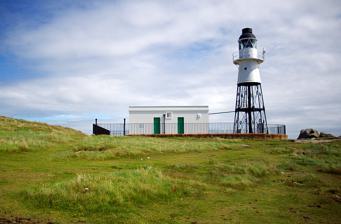
Building: Peninnis Lighthouse
Country: Unknown
Year built: 1911
Lighthouse Peninnis Lighthouse Location St Mary's Isles of Scilly England OS grid SV9110509372 Coordinates 49°54′17″N 6°18′13″W / 49.904624°N 6.303531°W / 49.904624; -6.303531 Tower Constructed 1911 Construction metal tower Height 14 metres (46 ft) Shape circular skeletal tower lower half, closed tower upper half with balcony and lantern Markings black lower part, white upper part Operator Trinity House Heritage Grade II listed building Light Focal height 36 metres (118 ft) Lens 3rd order 500 millimetres (20 in) rotating Intensity 1,080 candela Range 9 nautical miles (17 km; 10 mi) Characteristic Fl W 20s. Historic site Listed Building – Grade II Official name Peninnis Head Lighthouse Designated 14 December 1992 Reference no. 1328857 Peninnis Lighthouse is situated on Peninnis Head , St Mary's , Isles of Scilly . History The light was built to replace the lighthouse in the centre of the island of St Agnes and helps vessels to enter Hugh Town harbour, via St Mary's Sound. It was first lit in 1911, is circular, 45 feet (14 m) tall and consists of a black steel open lattice foundation, white gallery and black–domed top. Initially, the lamp used was an incandescent burner which was powered by oil gas ; the fuel was kept on site in four pressurised tanks (with a total capacity of 700 cubic feet), which the local Trinity House vessel would keep replenished. It was classed as a 'semi-watched' light (i.e. it did not require the full-time attendance of a keeper). The rotating third-order optic was driven by clockwork; it displayed a white flash every 20 seconds and its beam had a range of 16 nautical miles (30 km; 18 mi). In 1922 the lighthouse was converted to automatic acetylene operation. (Acetylene was used to drive the rotating optic as well as fuelling the lamp). It was converted to electricity in 1992. In late 2011, the year of its centenary, the lighthouse was updated, and at the same time downgraded (its visible range being reduced from 17 to 9 nautical miles (17 km; 10 mi) in accordance with the Trinity House 2010 Aids to Navigation review). A single-tier LED lantern, mounted on the exterior rail of the structure, now provides the light; within the lantern the old revolving lens still remains in situ , but it is no longer in use. See also Cornwall portal Engineering portal List of lighthouses in England References